Sutton Court

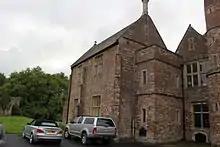
The north wing containing the chapel and parlour which was added by William St Loe in 1558

In the early 17th century it was the seat of Richard Jones and his son Sir William Jones, the Attorney General of England. In the 1650s the estate was bought by the Baber family.